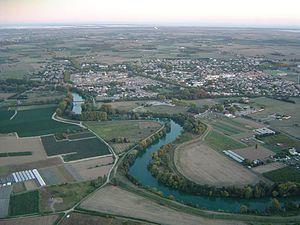
Vue aérienne de Marsillargues (Hérault)
Marsillargues est une commune française d'un peu plus de 6 000 habitants, en 2017, qui fait partie de la Communauté de communes du Pays de Lunel. Elle se situe dans le canton de Lunel, dans le département de l'Hérault en région Occitanie.